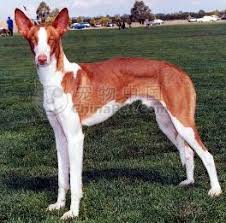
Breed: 210-n000006-Ibizan_hound